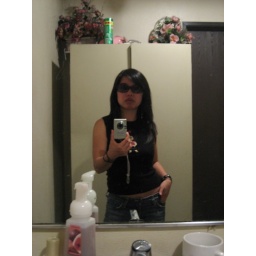
hanging out in the bathroom while car gets fixed